2021 Maduo earthquake

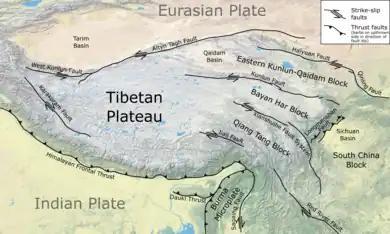
Map of the main fault zones and blocks of the Tibetan Plateau.

Western Sichuan is situated at the edge of the Tibetan Plateau in a vast zone of complex continental deformation caused by the collision of the Indian plate with the Eurasian plate. As the thrusting of the Indian plate beneath the Eurasian plate along the Himalayas continues, the continental crust within the Eurasian plate is actively uplifted and thickened, forming the Tibetan Plateau. As there are no active thrust structures within the plateau, compression is accommodated by strike-slip motion along large structures including the Altyn Tagh Fault, Kunlun Fault, Haiyuan Fault and Xianshuihe fault system. Left-lateral strike-slip motion squeezes the crustal blocks of the Tibetan Plateau outwards, forcing it to move eastwards. Meanwhile, the strike-slip motion also results in east–west extension of the plateau, causing normal faults to break within the thickened crust.